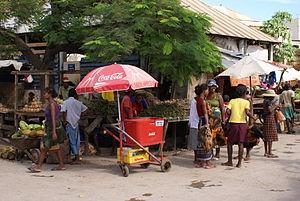
Au marché de rue de Tuléar (sud de Madagascar).